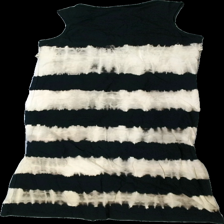
View: back
Type: Dress
Category: Ladies
Brand: Missing
Colors: Beige, Black
Material: 100% cotton
Pattern: Striped
Cut: Regular
Season: All
Damage location: middle right
Damage 2 location: middle left
Damage 3 location: bottom right
Price range: 50-100
Recommended usage: Reuse
Description: randig klänning med fransar